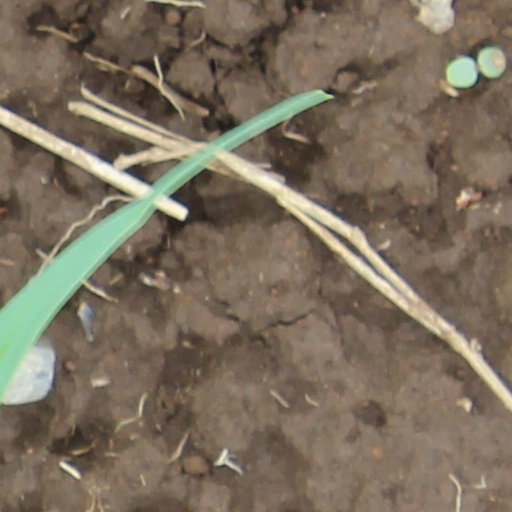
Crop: wheat